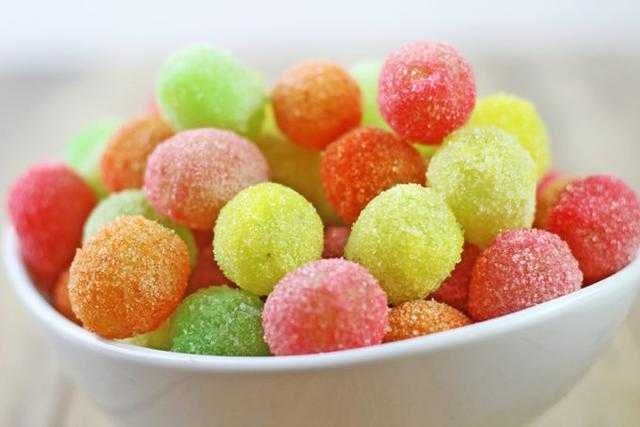
Label: Grapes